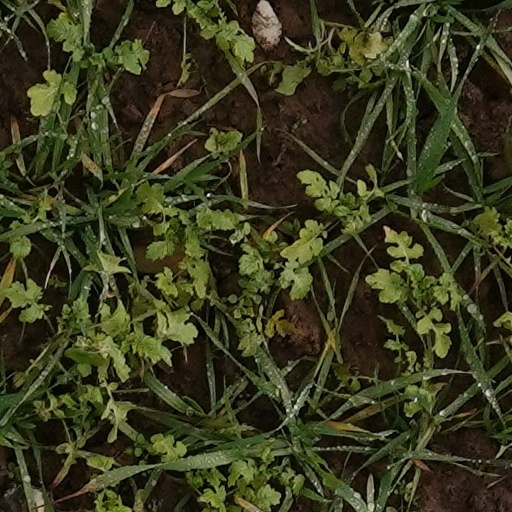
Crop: wheat